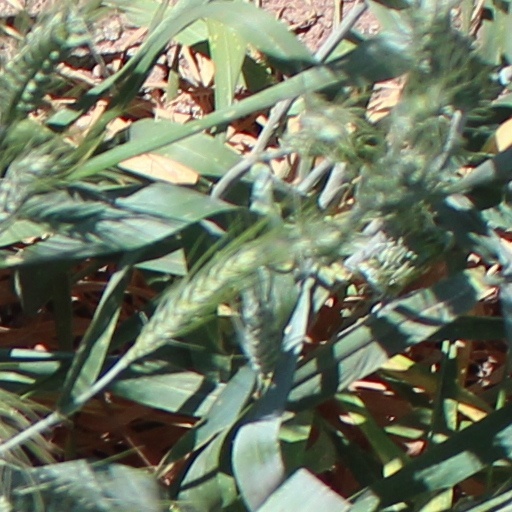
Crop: wheat